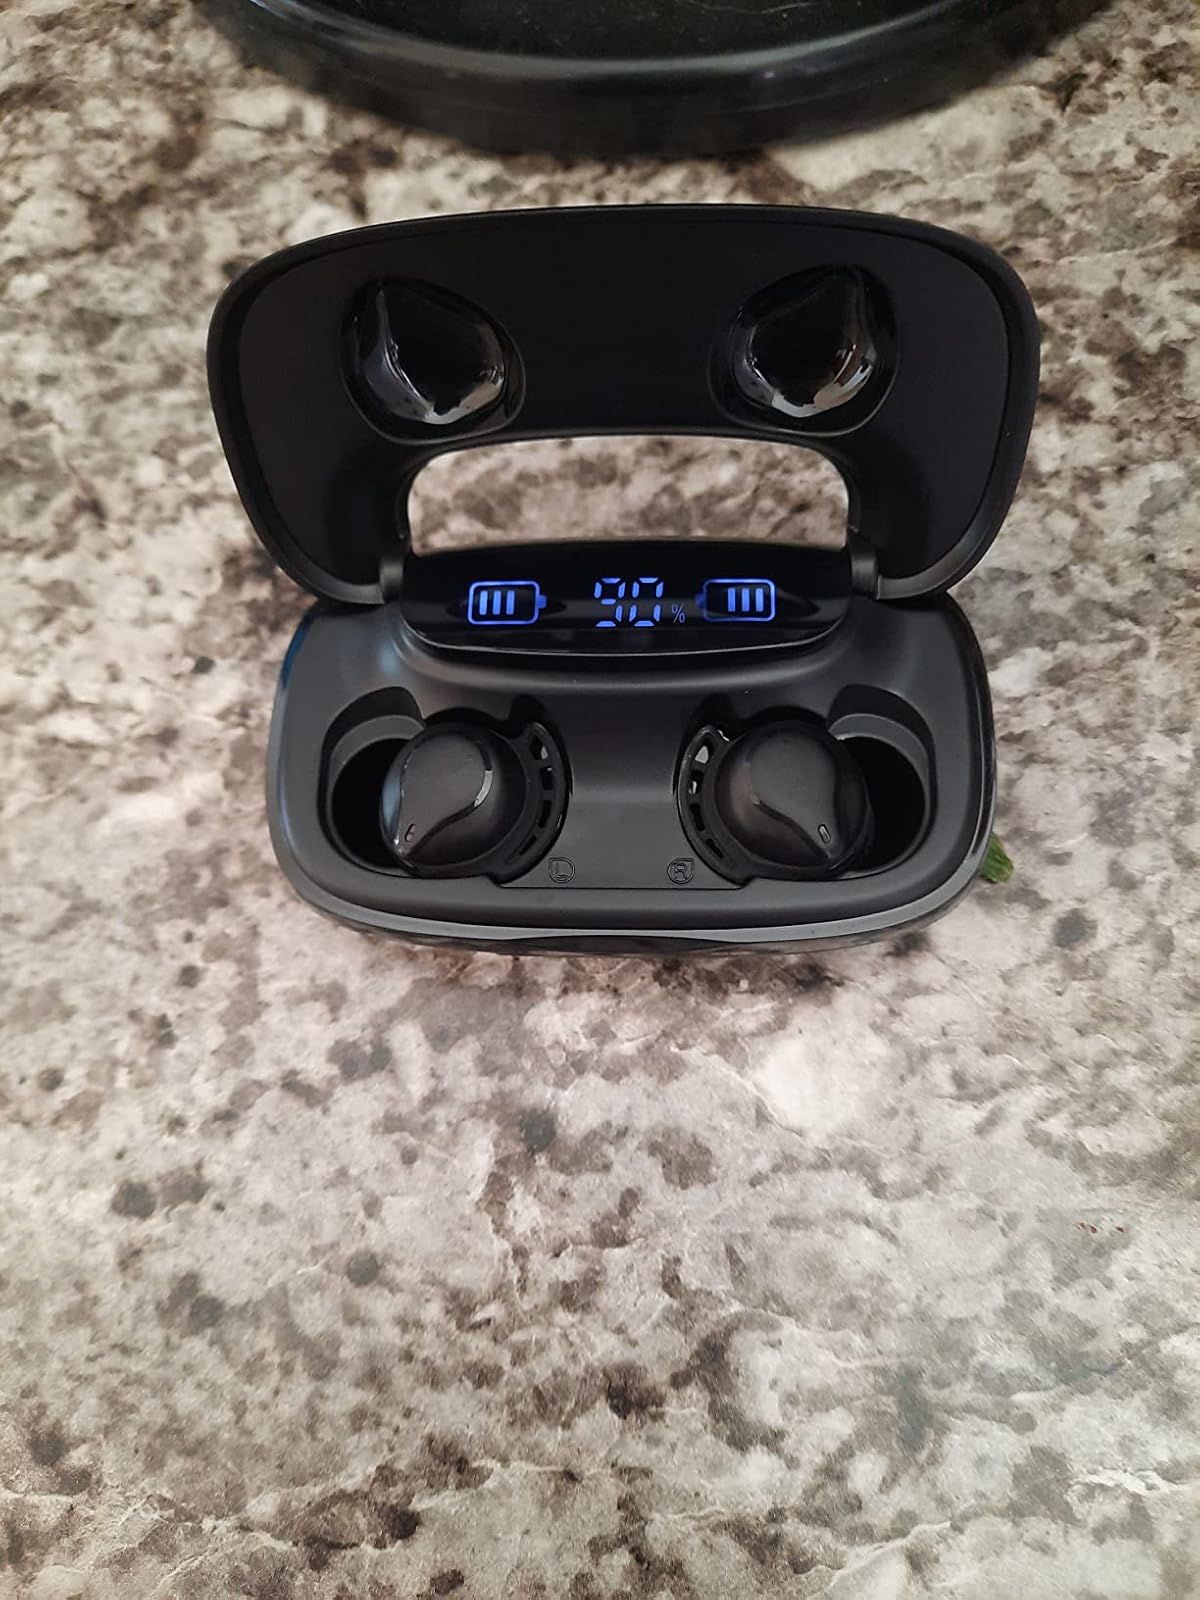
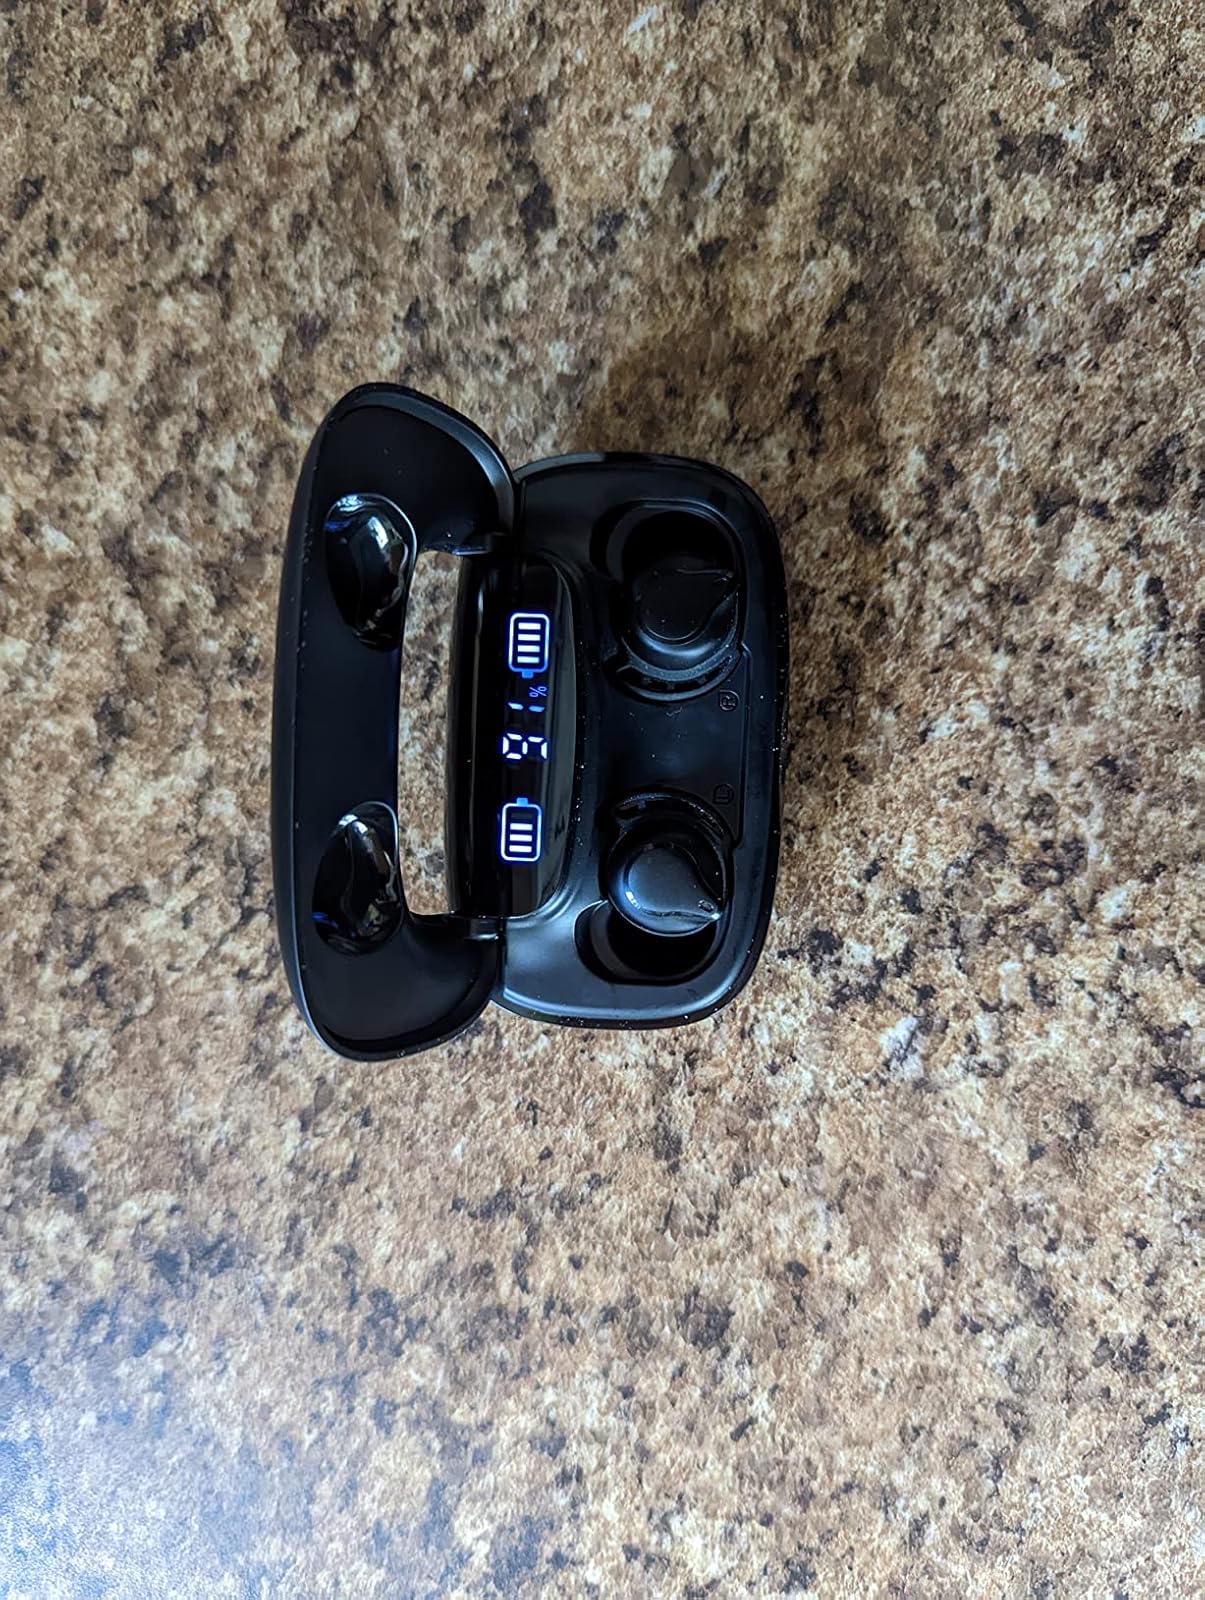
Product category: earbuds
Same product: yes